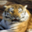
Label: tiger